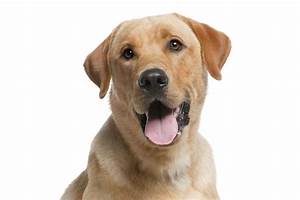
Label: cane